Jan de Witte

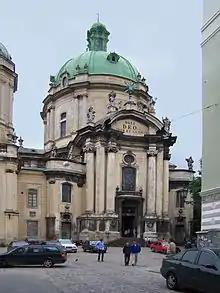
Dominican church in Lviv

Possibly de Witte's first work was the design for the upper church of Barefooted Carmelites monastery in Berdychiv, beginning in 1737 (there exists preserved self-drawn sketches of the church's facade from 1743).